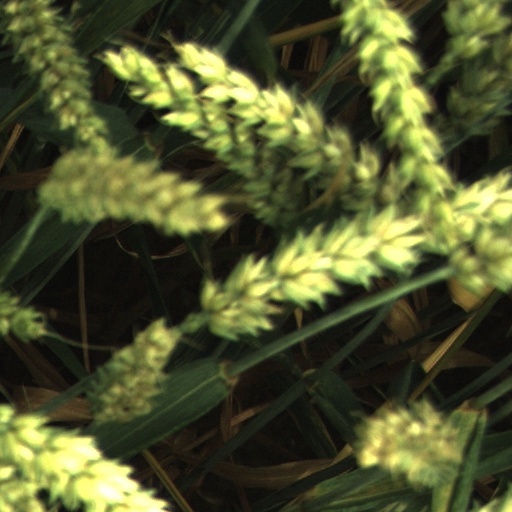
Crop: wheat